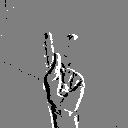
ASL letter: k